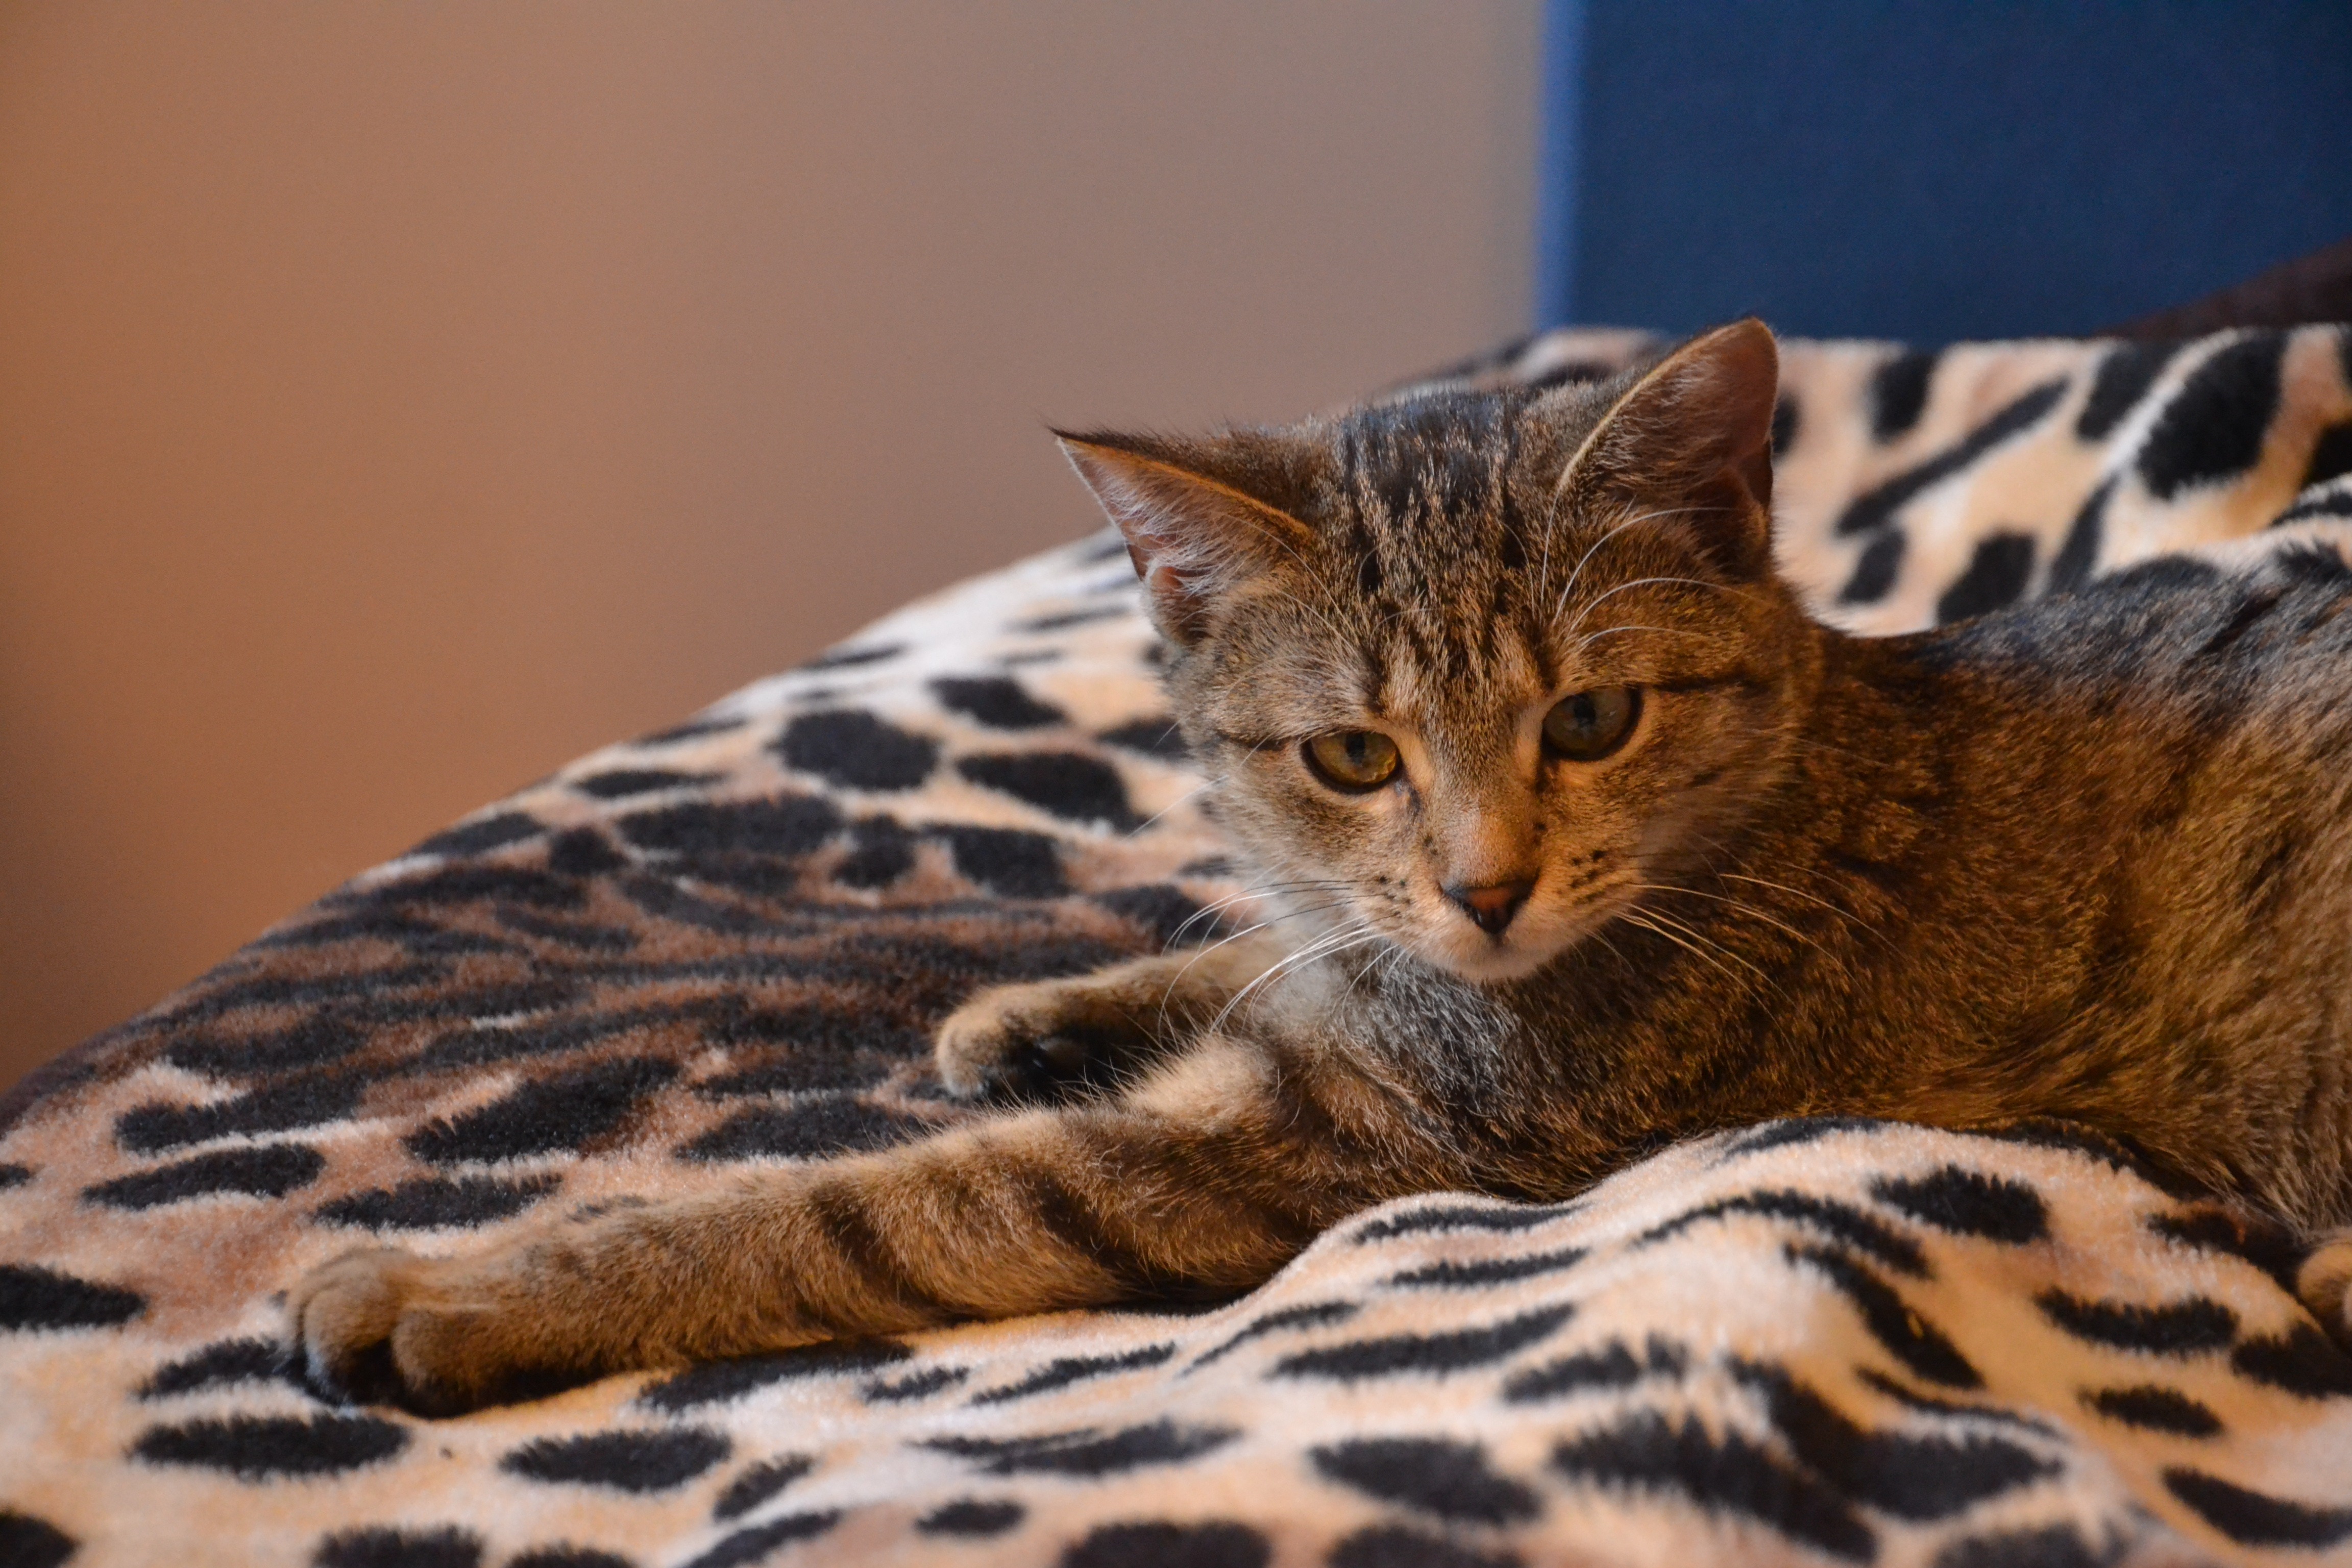
animal, pet, fur, kitten, cat, mammal, fauna, close up, whiskers, savannah, animals, vertebrate, a young kitten, charming, bengal, wild cat, small to medium sized cats, cat like mammal, domestic short haired cat, rusty spotted cat, ocicat, toyger